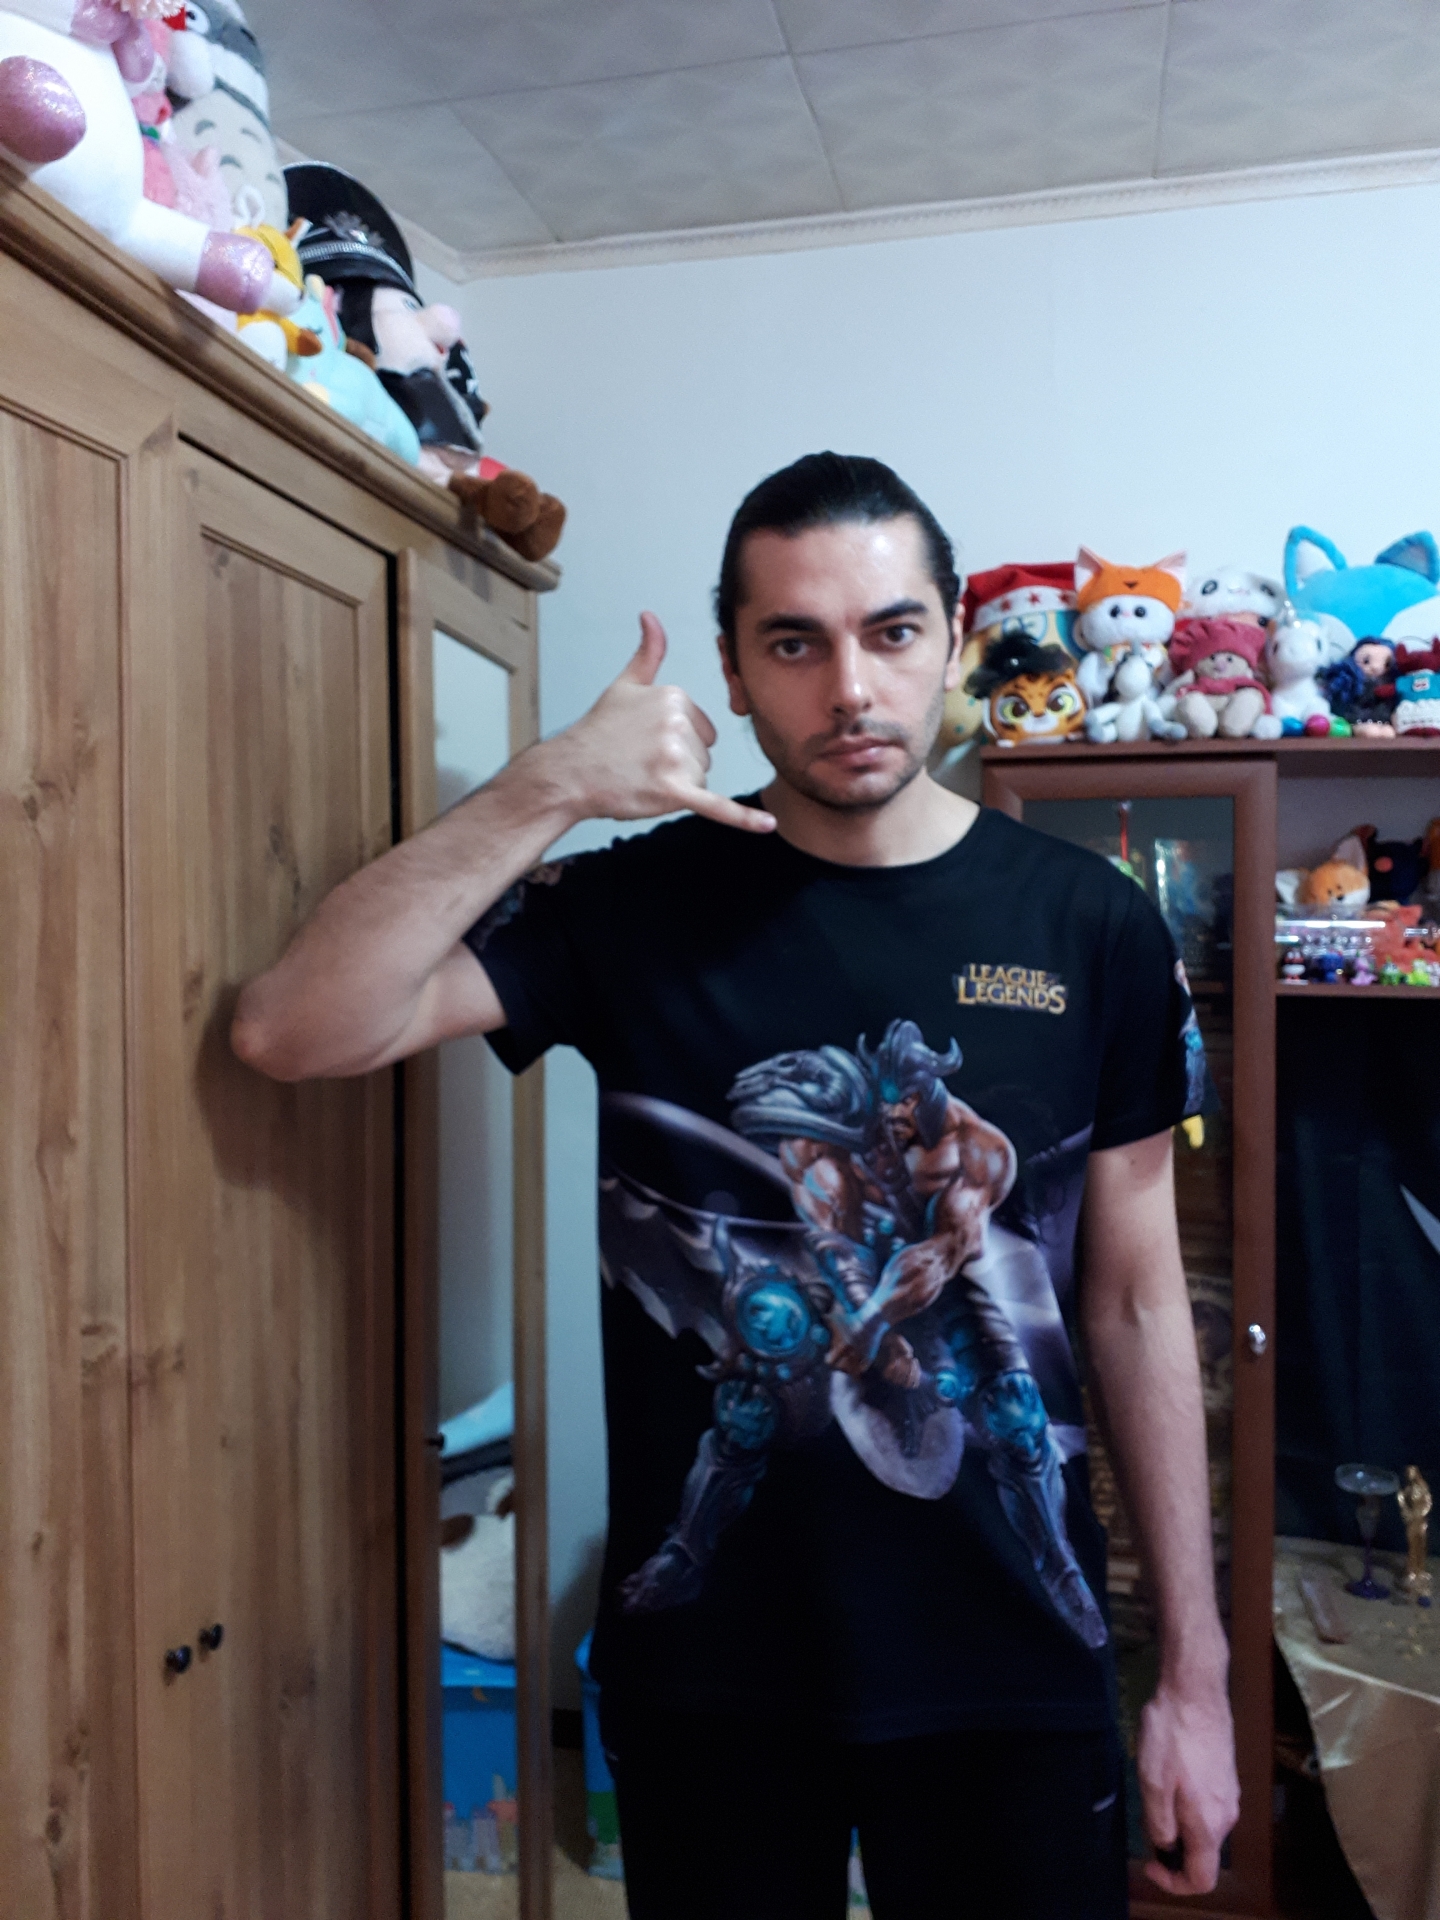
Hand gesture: call